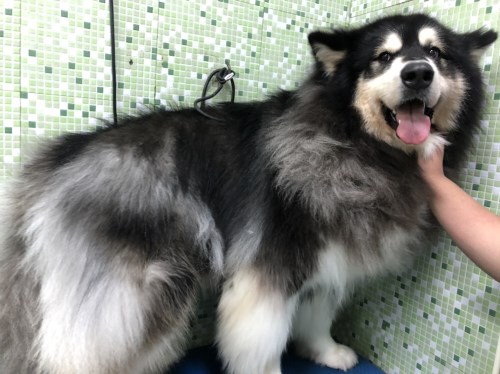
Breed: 1324-n000004-malamute